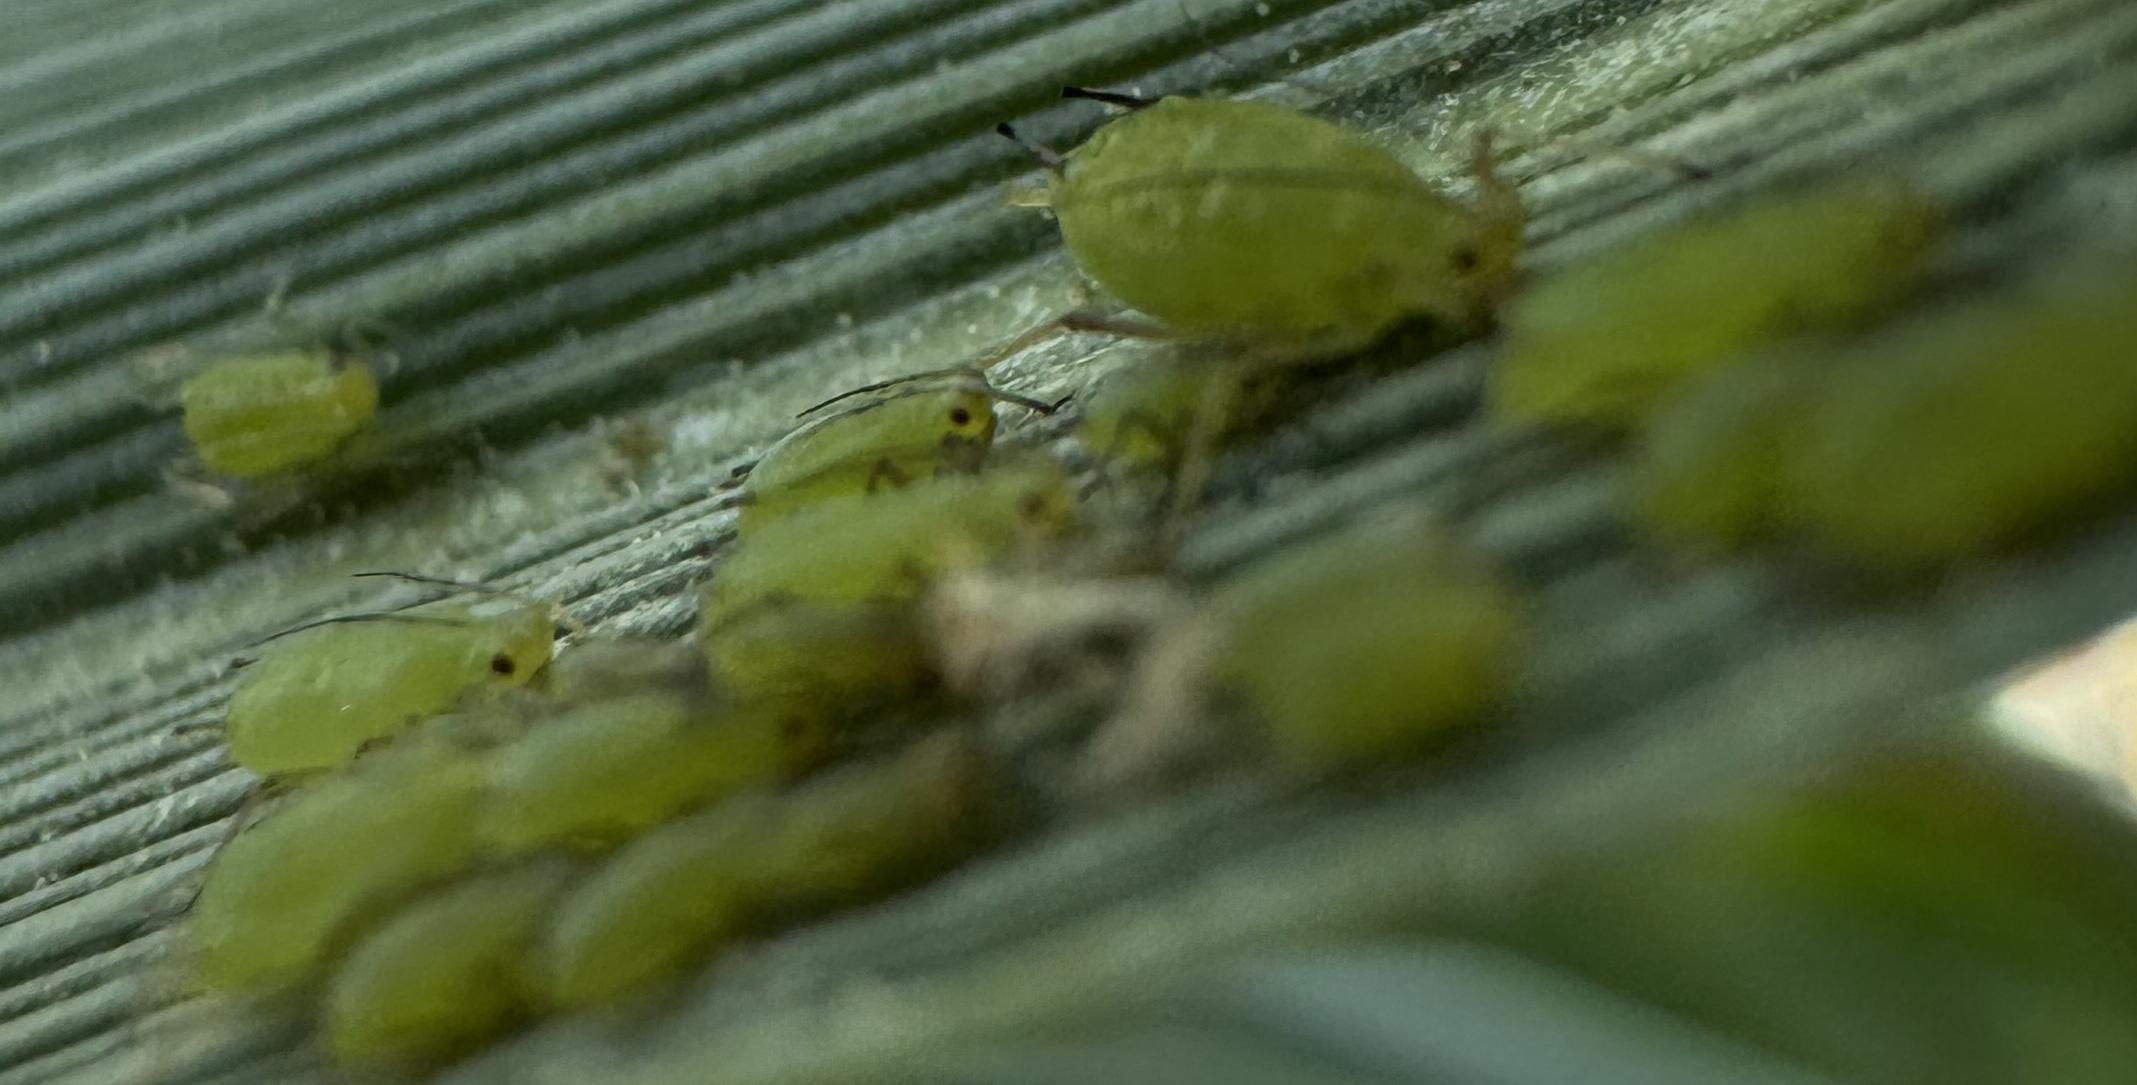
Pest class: english_grain_aphid